The Food Museum

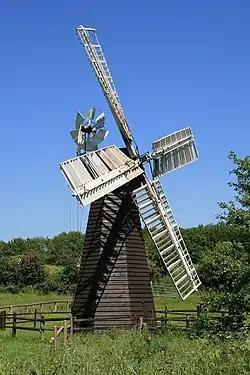
Eastbridge Windpump

The land was originally part of the Abbot’s Hall estate. The estate dates from medieval times, when it was an outlying manor for St Osyth's Priory in Essex. It passed through numerous owners until it was purchased by the Longe family in 1903.